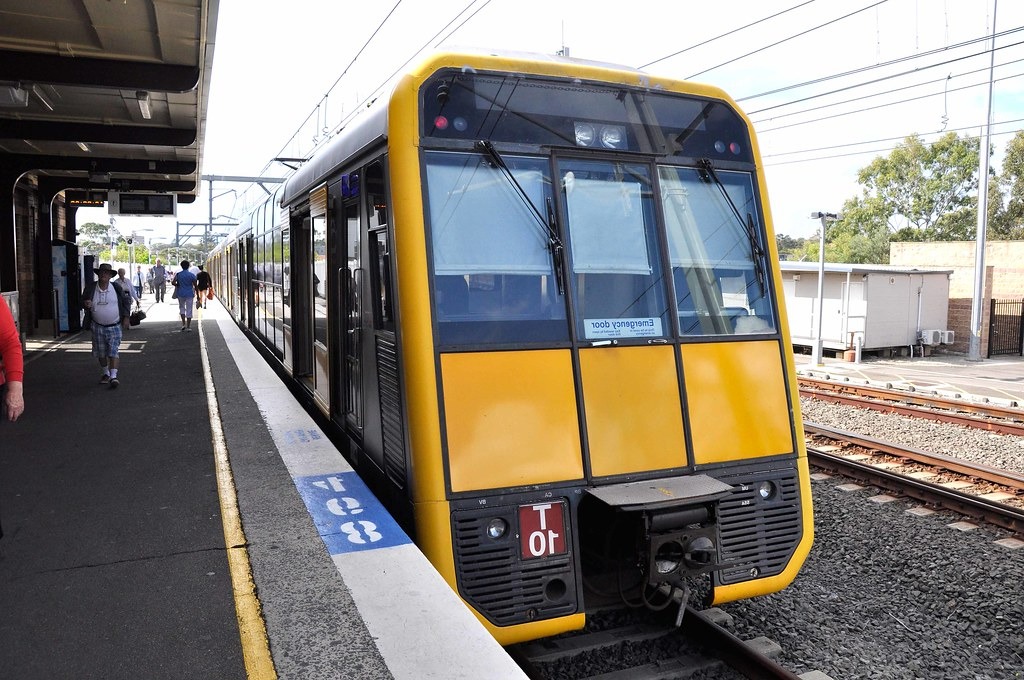
Vehicle type: Trains